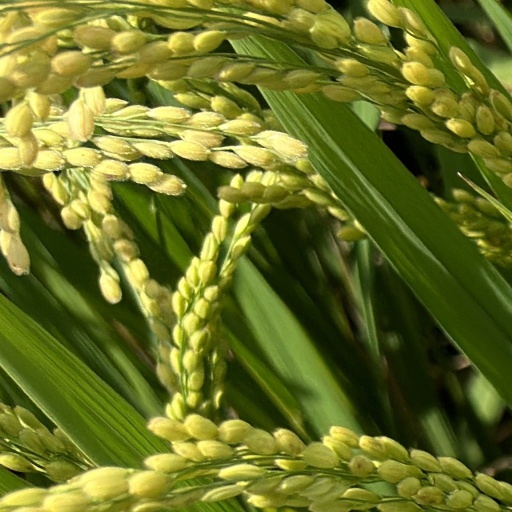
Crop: rice